The Only Snow in Havana

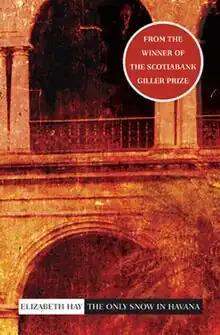
First edition cover of Canadian release

The Only Snow in Havana is a non-fiction book, written by Canadian writer Elizabeth Hay, first published in September 1992 by Cormorant Books. In the book, the author chronicles an eight-year sojourn in which she traveled to Mexico, and through Cuba and Latin America, settling in New York until her return to Ottawa in 1992. Hay was homesick throughout her time away, and every new experience of her travels invoked reflections of home, which she recorded in her journal. Hay's journals resulted in a trilogy of books, of which, "The Only Snow in Havana" is the second.